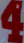
Number: 4